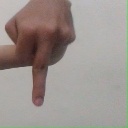
अक्षर: प